Kurdish women

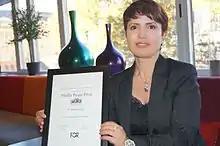
Dr. Widad Akrawi received the 2014 International Pfeffer Peace Award in Oslo in October 2014

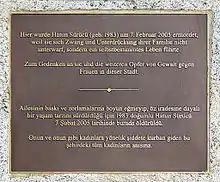
Memorial plaque for Hatun Sürücü in Berlin, Germany. The Kurdish woman from Turkey was murdered aged 23 by her brothers in an honor killing. She had divorced the cousin she was forced to marry at age 16 and was reportedly dating a German man.

Some honor killings have also been reported among the Kurdish diaspora in the West. According to an article on honour-based violence in the diaspora, published in 2012, "[i]n Europe, many, but by no means all, of the reported honour killings occur in South Asian, Turkish or Kurdish migrant communities".